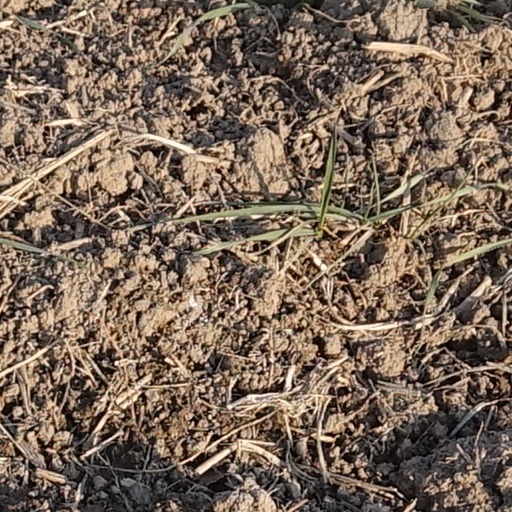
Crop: wheat